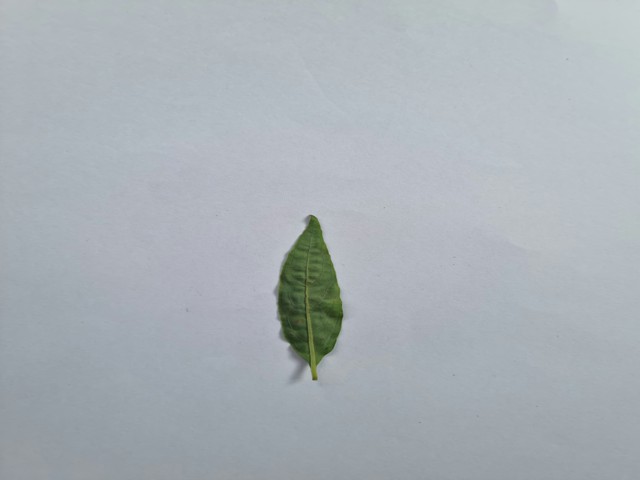
Plant: kalomegh